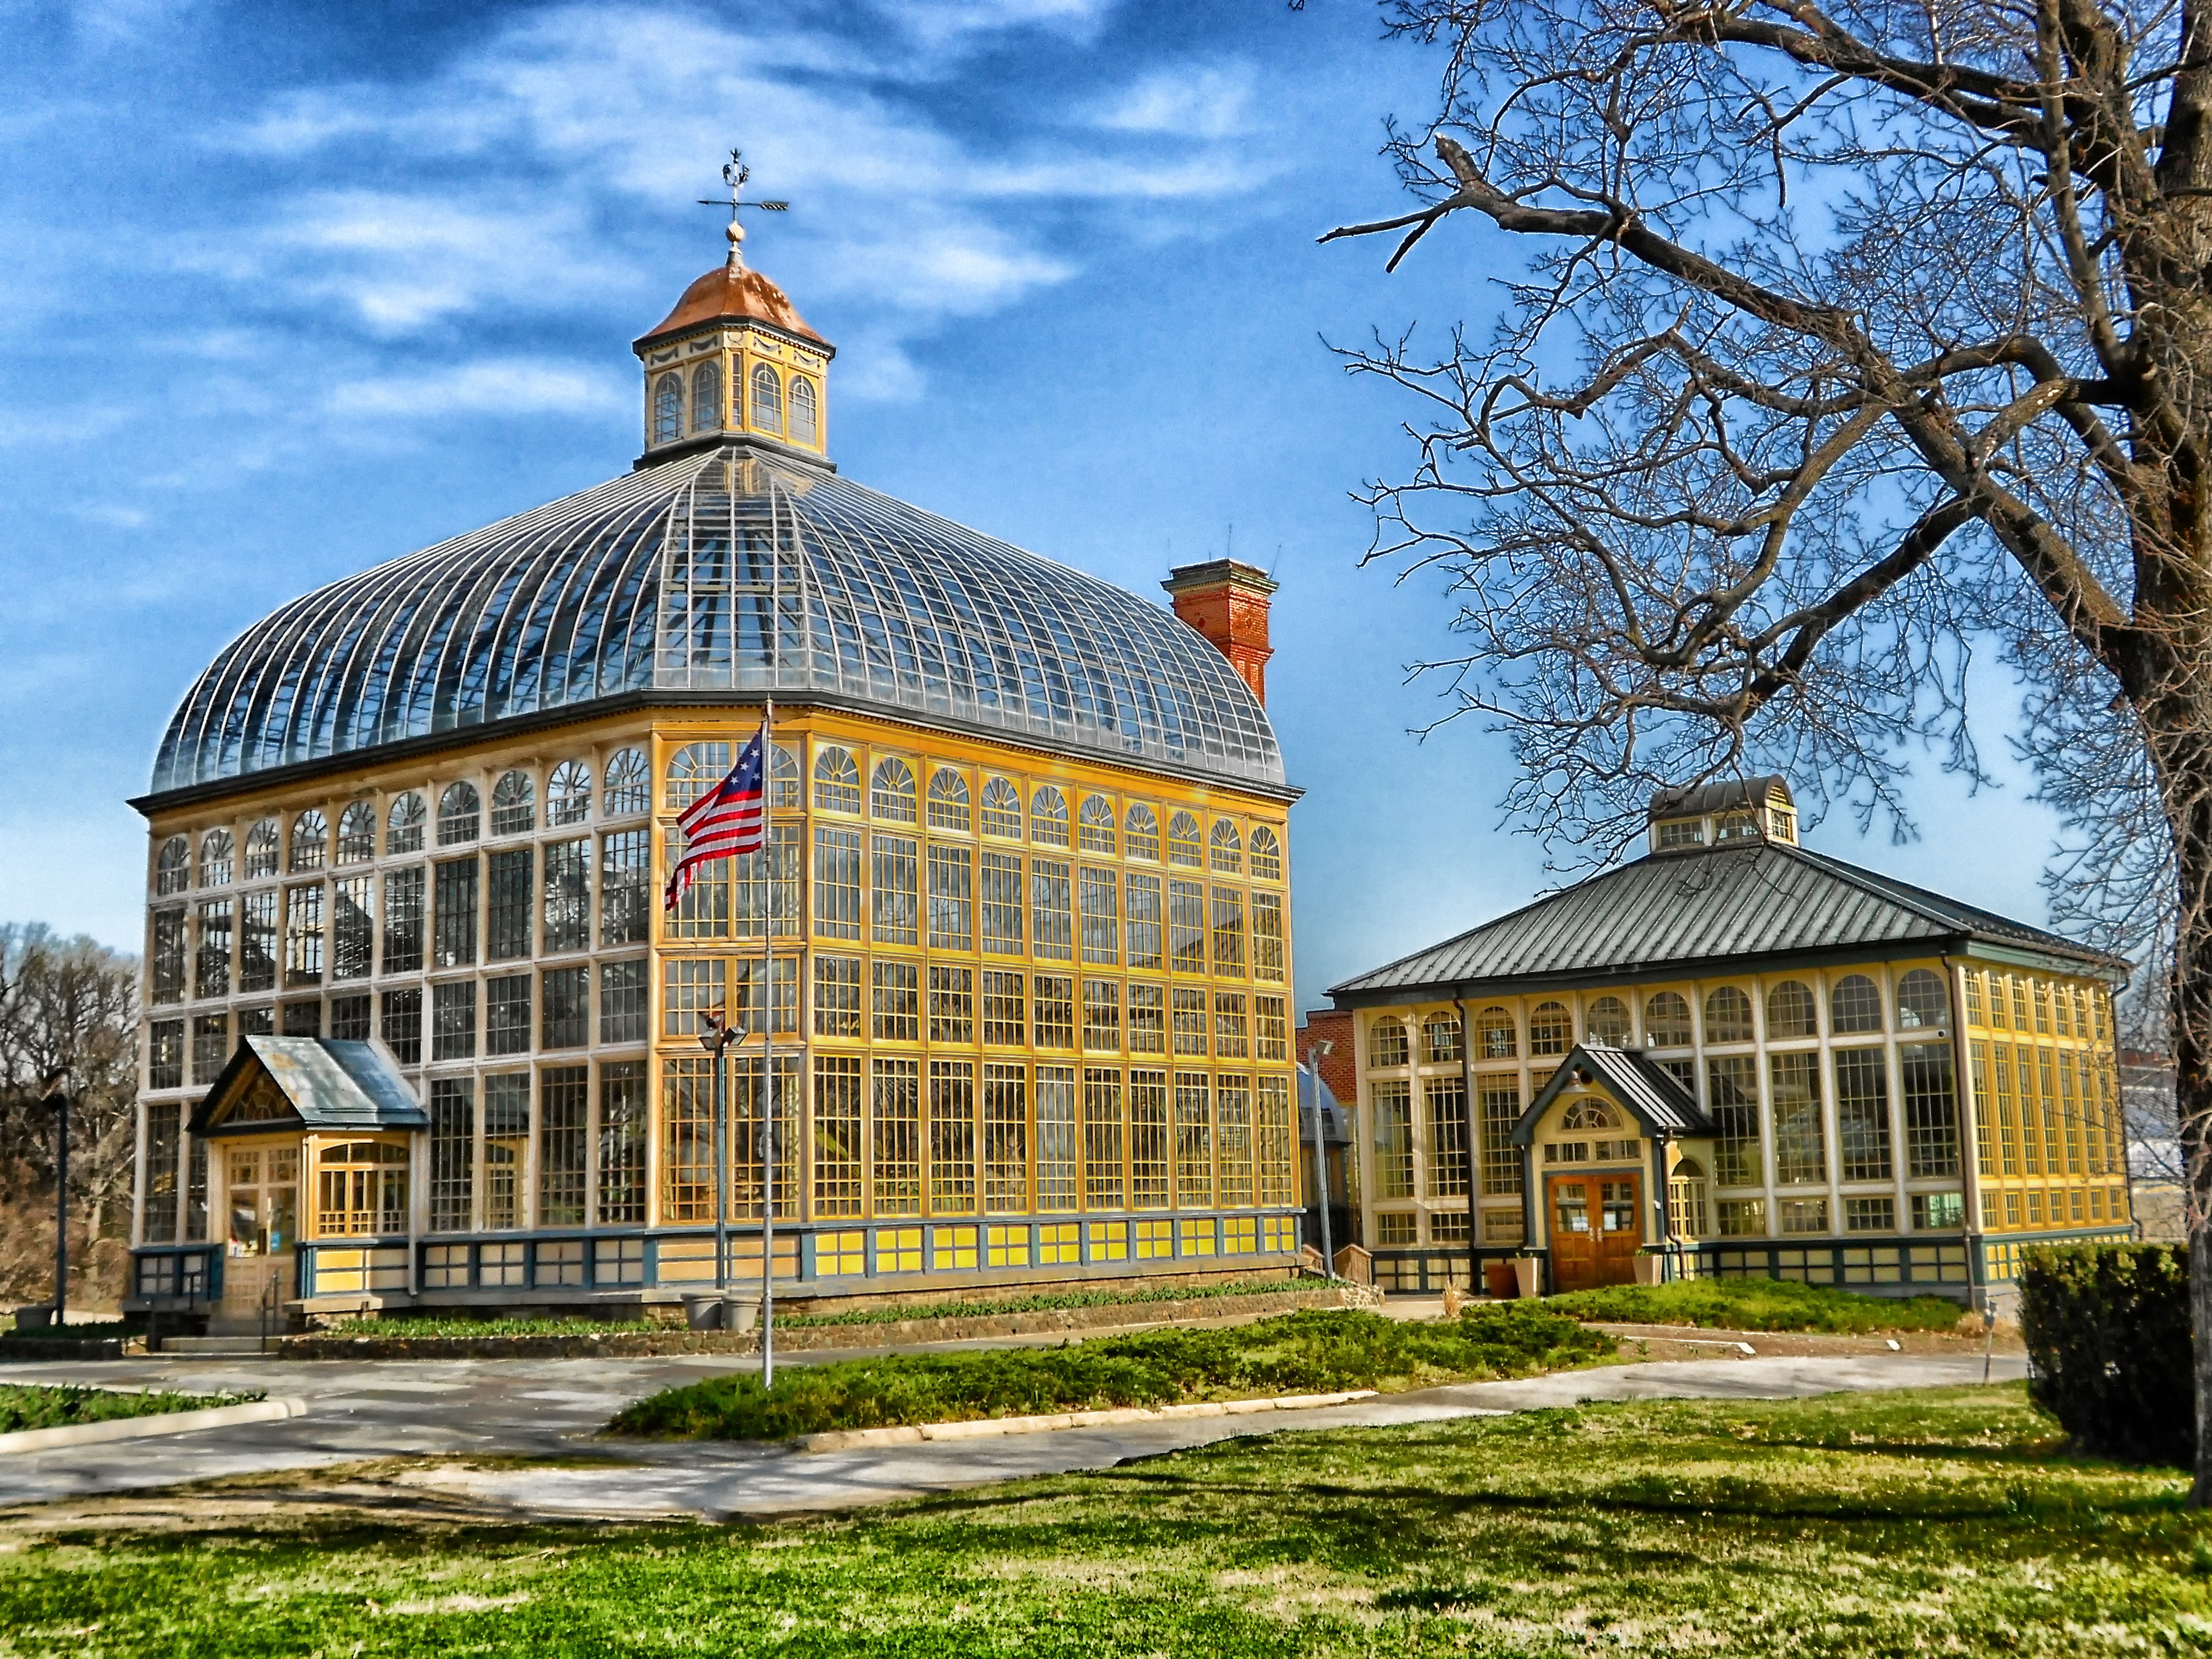
architecture, sky, house, building, chateau, home, landmark, facade, church, chapel, place of worship, trees, outside, hdr, clouds, buildings, estate, baltimore, maryland, manor house, stately home, residential area, rollins conservatory